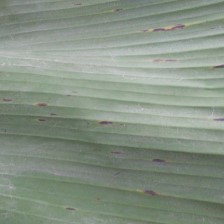
Label: sigatoka